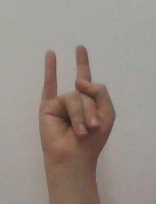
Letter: la